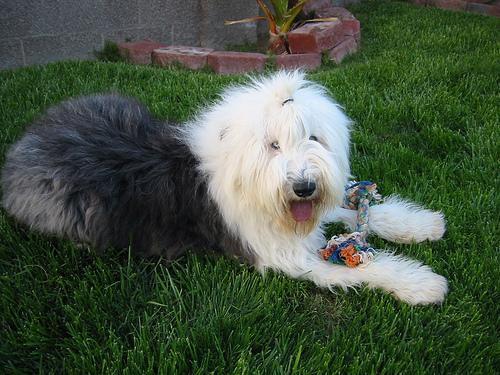
Old_English_sheepdog